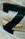
Number: 7